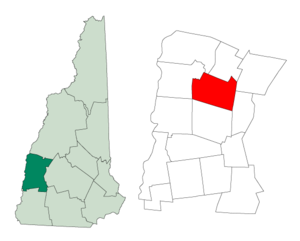
Croydon est une ville de l’État du New Hampshire, au nord-est des États-Unis d’Amérique. La commune compte 724 habitants en l’an 2008.